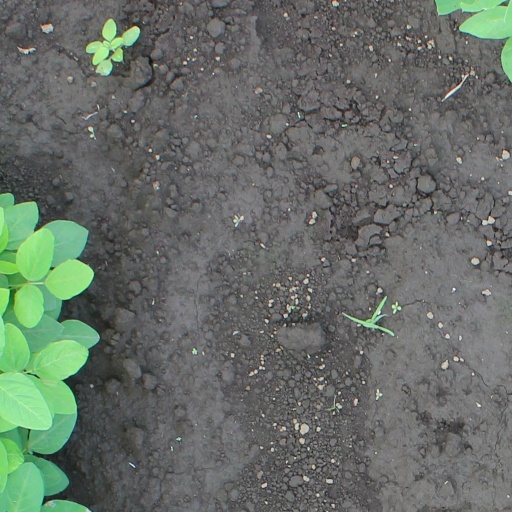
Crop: soybean